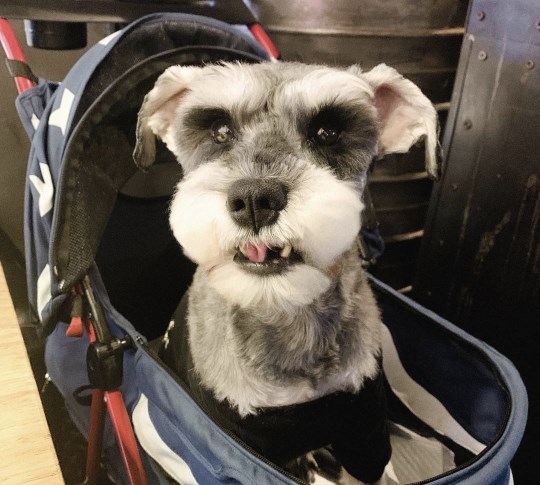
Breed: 2342-n000102-miniature_schnauzer